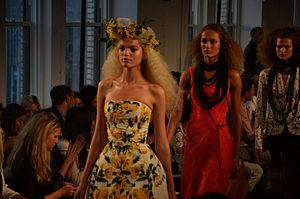
Daphne Groeneveld, née le 24 décembre 1994 en Hollande-Méridionale, est un mannequin néerlandais. Elle est principalement connue pour avoir été l'égérie des parfums Dior Addict et Eau Délice de Christian Dior, aux côtés du mannequin Kayden Boche. Son physique jugé « atypique » a fait sa renommée.